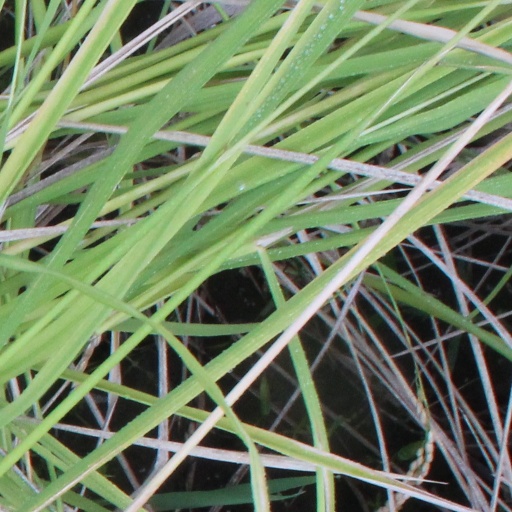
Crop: rice